New York City Hall

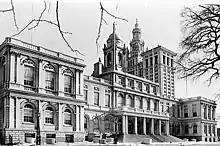
City Hall in the Historic American Buildings Survey with the Manhattan Municipal Building in the background (on the right)

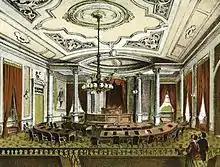
The Chamber of the Board of Councilmen in 1868

Although Mangin and McComb designed the building, which was constructed between 1810 and 1812, it has been altered numerous times over the years by several architects. These include Leopold Eidlitz in 1860, John H. Duncan in 1898, William Martin Aiken in 1903, Grosvenor Atterbury and John Almy Tompkins II from 1907 to 1917, Shreve, Lamb & Harmon in 1956, and Cabrera Barricklo in 1998.